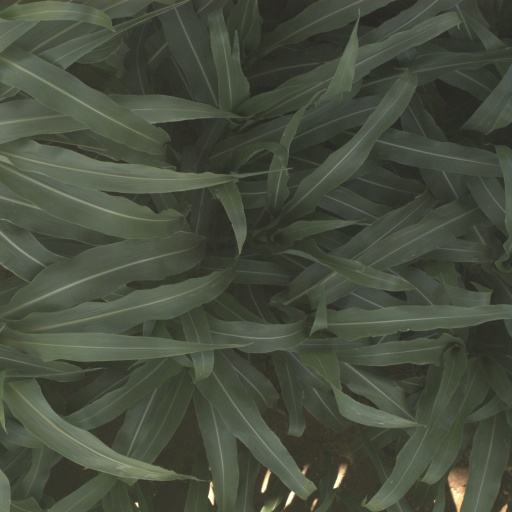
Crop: sorghum